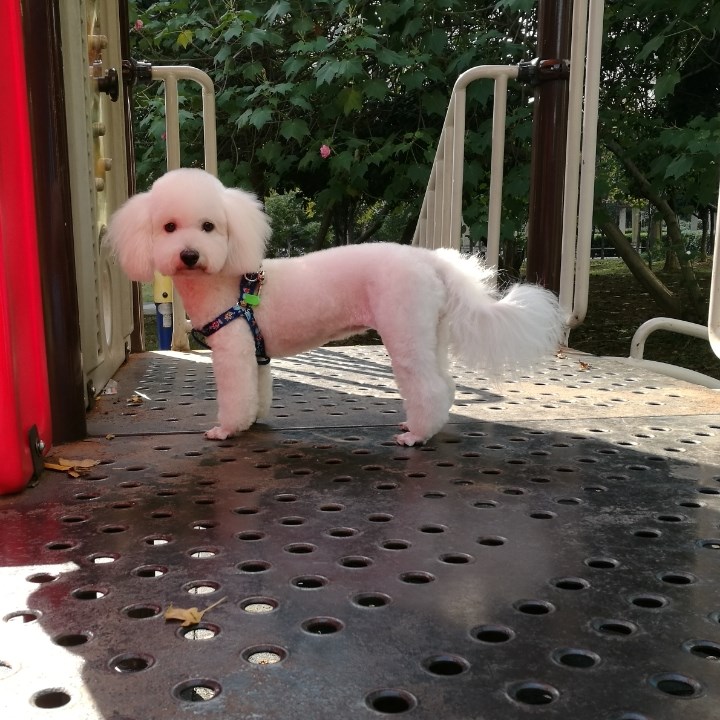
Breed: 3083-n000117-Bichon_Frise